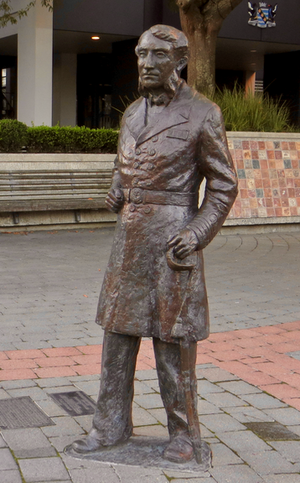
La décolonisation de l'espace public est une exigence qui apparaît à la fin du XXᵉ siècle et au début du XXIᵉ siècle en plusieurs endroits de la planète, principalement au sein de la communauté maorie en Nouvelle-Zélande, de la communauté amérindienne aux États-Unis et de la diaspora congolaise en Belgique, face à la persistance de symboles coloniaux comme des noms de villes, des noms de rues et des statues.